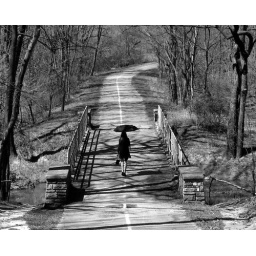
Woman in Black dress crosses a forest bridge